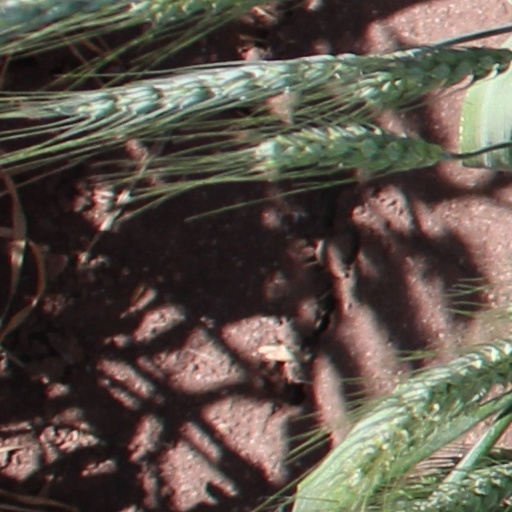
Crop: wheat